Gotha

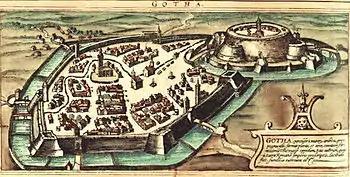
Gotha in 1572

Gotha has existed at least since the 8th century, when it was mentioned in a document signed by Charlemagne as "Villa Gotaha" (Old High German "gotaha" meaning "good waters") in 775. The first settlement was probably located around today's "Hersdorfplatz" outside the north-eastern edge of the later city centre. During the 11th century, the nearby Ludowingians received the village and established the city in the late 12th century, as Gotha became their second most important city after Eisenach. The city generated wealth because it was conveniently located at the junction of two important long-distance trade routes: the Via Regia from Mainz and Frankfurt to Leipzig and Breslau and a north–south route from Mühlhausen over the Thuringian Forest to Franconia. One of the oldest pieces of evidence of busy trade in the city is the "Gotha cache of coins" with nearly 800 Bracteates, buried in 1185 in the central city. In 1180, Gotha was first mentioned as a city, when the area between "Brühl" and "Jüdenstraße" became the core of urban development, highlighting the early presence of Jews in this old trading town.